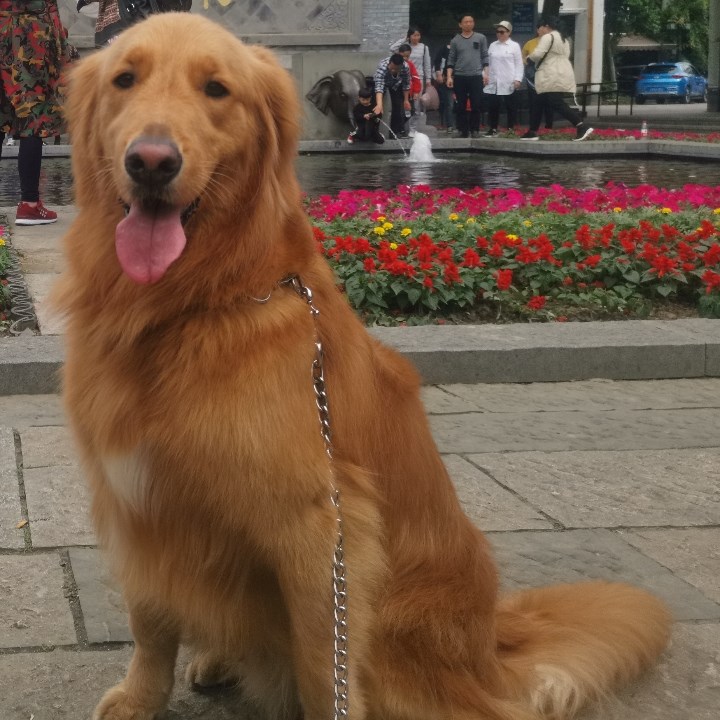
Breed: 5355-n000126-golden_retriever